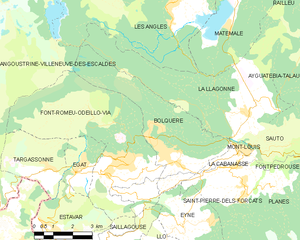
Carte des communes françaises
Bolquère est une commune française située dans le département des Pyrénées-Orientales, en région Occitanie.